United Kingdom Commando Force

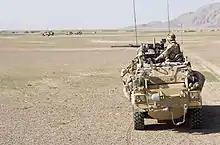
A Jackal armoured vehicle of 3 Commando Brigade, Royal Marines, on patrol during Operation Fibonacci near Kuh-e Baba and Shin Ghar, Helmand, Afghanistan.

Recently, the brigade has been involved in two major campaigns, including Operation Veritas in Afghanistan, 2001 and 2002, and Operation Telic during the 2003 invasion of Iraq. Iraq, however, saw heavy fighting occur in the early stages of the campaign, as the brigade made its first amphibious assault in over 20 years by landing on the Al-Faw peninsula in south-east Iraq. In 2006, the brigade returned to Afghanistan on Operation Herrick, replacing 16 Air Assault Brigade, where intense fighting occurred.